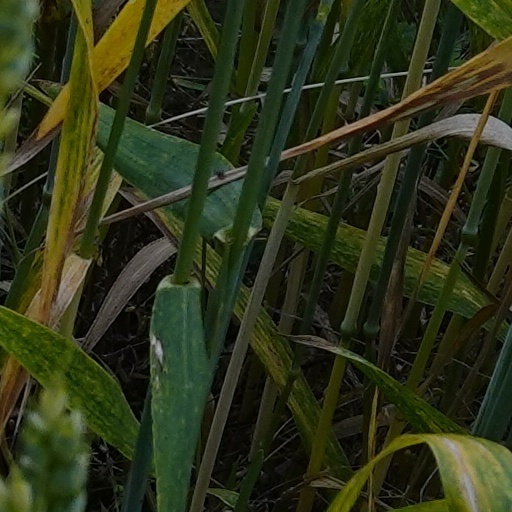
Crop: wheat